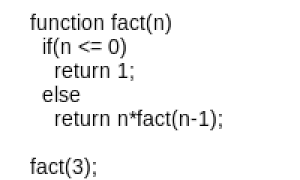
Programme impossible qui teste si un programme s'arrête sur son entrée
En théorie de la calculabilité, le problème de l'arrêt est le problème de décision qui détermine, à partir d'une description d'un programme informatique, et d'une entrée, si le programme s'arrête avec cette entrée ou non.